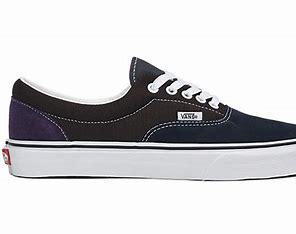
Brand: Vans
Model: Era